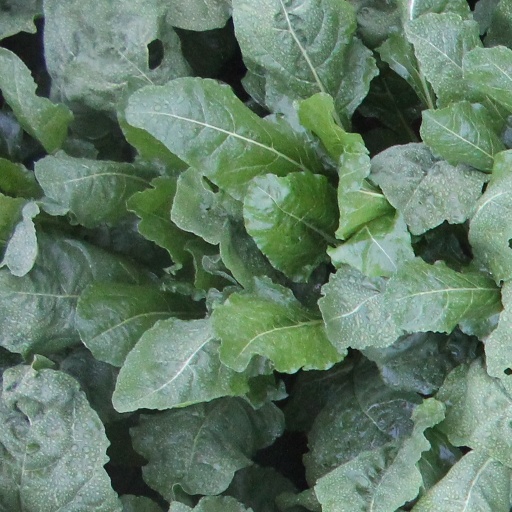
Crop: sugar beet